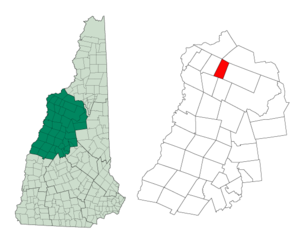
Sugar Hill est une municipalité américaine située dans le comté de Grafton au New Hampshire. Selon le recensement de 2010, sa population est de 563 habitants.